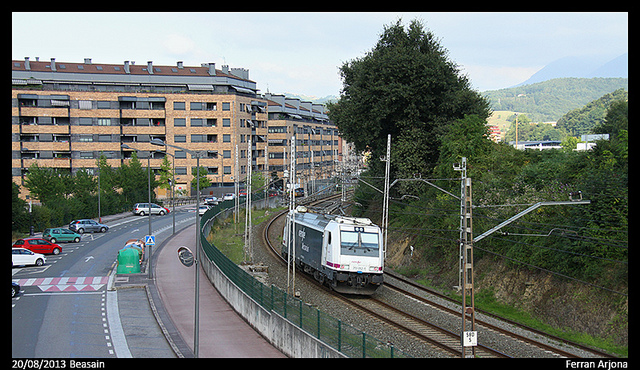
user: Given an image and a question. Answer the question in a short answer. Question: What form of energy makes the train move? Short Answer:
assistant: electric